Strike Debt

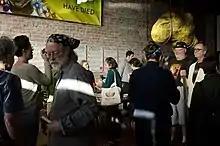
Bay Area Strike Debt's 2014 launch party for a new "Debt Resisters' Operations Manual" edition

Rolling Jubilee is a Strike Debt initiative that purchases and forgives monetary debt on the secondary market. Bank loans deemed unlikely to be repaid are reclassified as risky. Banks looking to recuperate the debt's little outstanding worth resell these portfolios on the secondary market at a fraction of their original worth. This type of high-risk debt is normally purchased by debt collectors who believe they can recover more from the loan than the banks could. The Rolling Jubilee, however, using crowdfunded donations and telethons, buys the debt to forgive it. The ideological impetus for the scheme came from "", in which the anthropologist David Graeber advocates for a biblical-style Jubilee absolution of debt. While Strike Debt's debt forgiveness is not meant to solve the structural inequalities of indebtedness, its organizers intend for the symbolism of their actions to remind the public of the morality of debt, its ability to be addressed, and its worth far below its listed price.